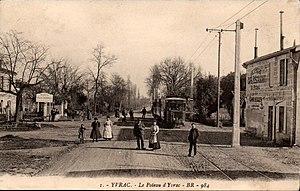
Yvrac
Le Tramway de Bordeaux à Beychac-et-Caillau est un tramway électrique qui a fonctionné entre ces deux communes du département de la Gironde entre 1908 et 1949.